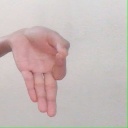
अक्षर: ज्ञ